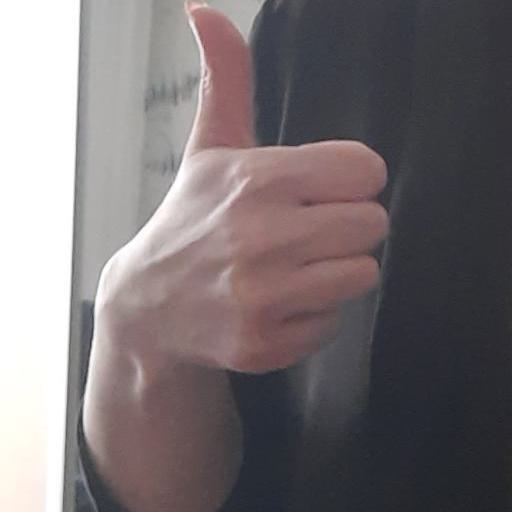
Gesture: like